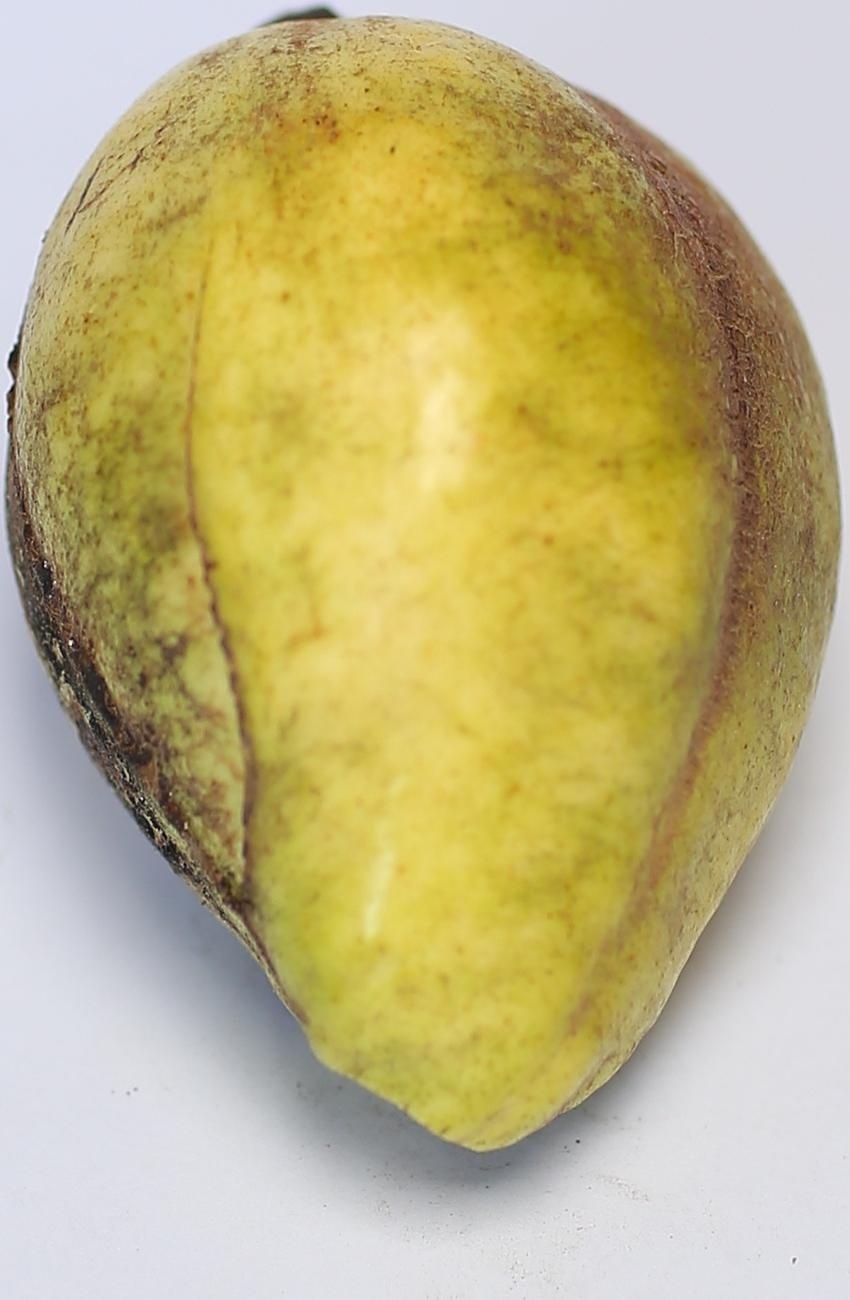
Maturity: ripe
Variety: thadhrami